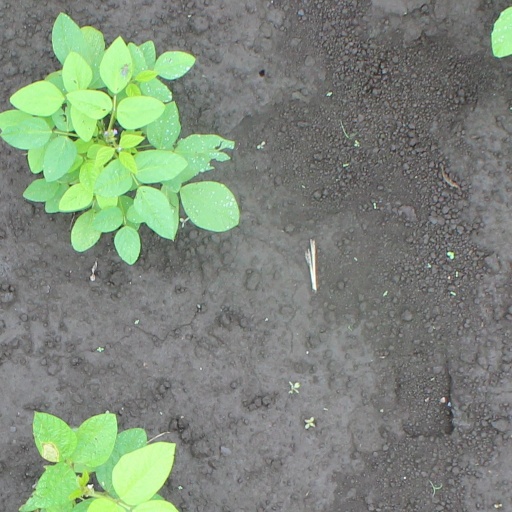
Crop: soybean